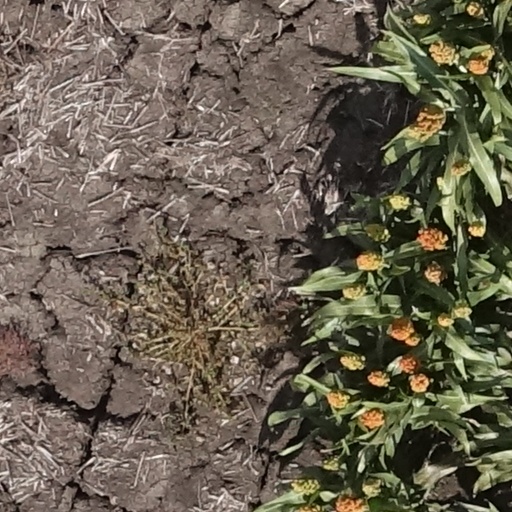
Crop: sorghum